Trasimene Line

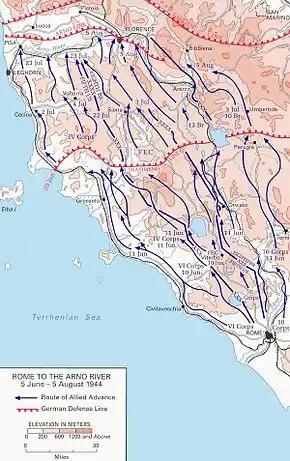
Allied advance from Rome to the Arno, 1944.

The Trasimene Line (so-named for Lake Trasimene, the site of a major battle of the Second Punic War in 217 BC) was a German defensive line during the Italian Campaign of World War II. It was sometimes known as the Albert Line. The German Commander-in-Chief (C-in-C), "Generalfeldmarschall" Albert Kesselring, used the line to delay the Allied northward advance in Italy in mid June 1944 to buy time to withdraw troops to the Gothic Line and finalise the preparation of its defenses.